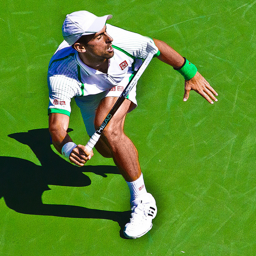
A man is running across green turf, wearing sport's clothes and grasping what appears to be a sporting implement.
A professional male tennis player engaged in action.
Tennis player on grassy green lunging for tennis ball.
Advertising photograph of a man playing tennis
A man in white is lunging for the ball.